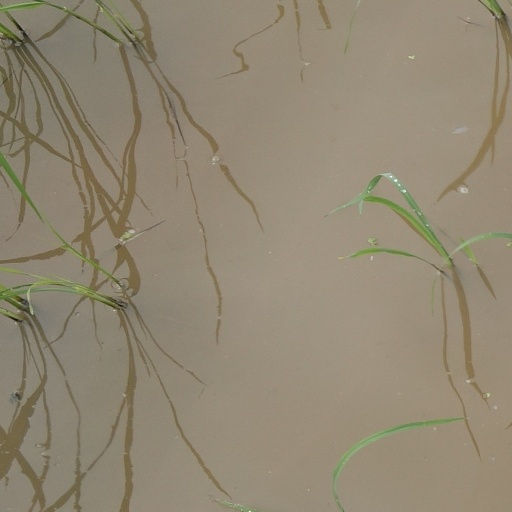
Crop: rice